Koledari Knoll

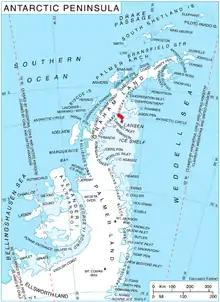
Location of Churchill Peninsula in Graham Land, Antarctic Peninsula.

Koledari Knoll (‘Koledarska Mogila’ \ko-le-'dar-ska mo'gi-la\) is the rocky ridge extending 1 km in north-northwest to south-southeast direction, 320 m wide, and rising to 375 m on Foyn Coast in Graham Land. It is situated in the north part of Churchill Peninsula, overlooking Adie Inlet to the northeast and Scar Inlet to the southwest. The feature is named after the Bulgarian folkloric ritual of ‘Koledari.’